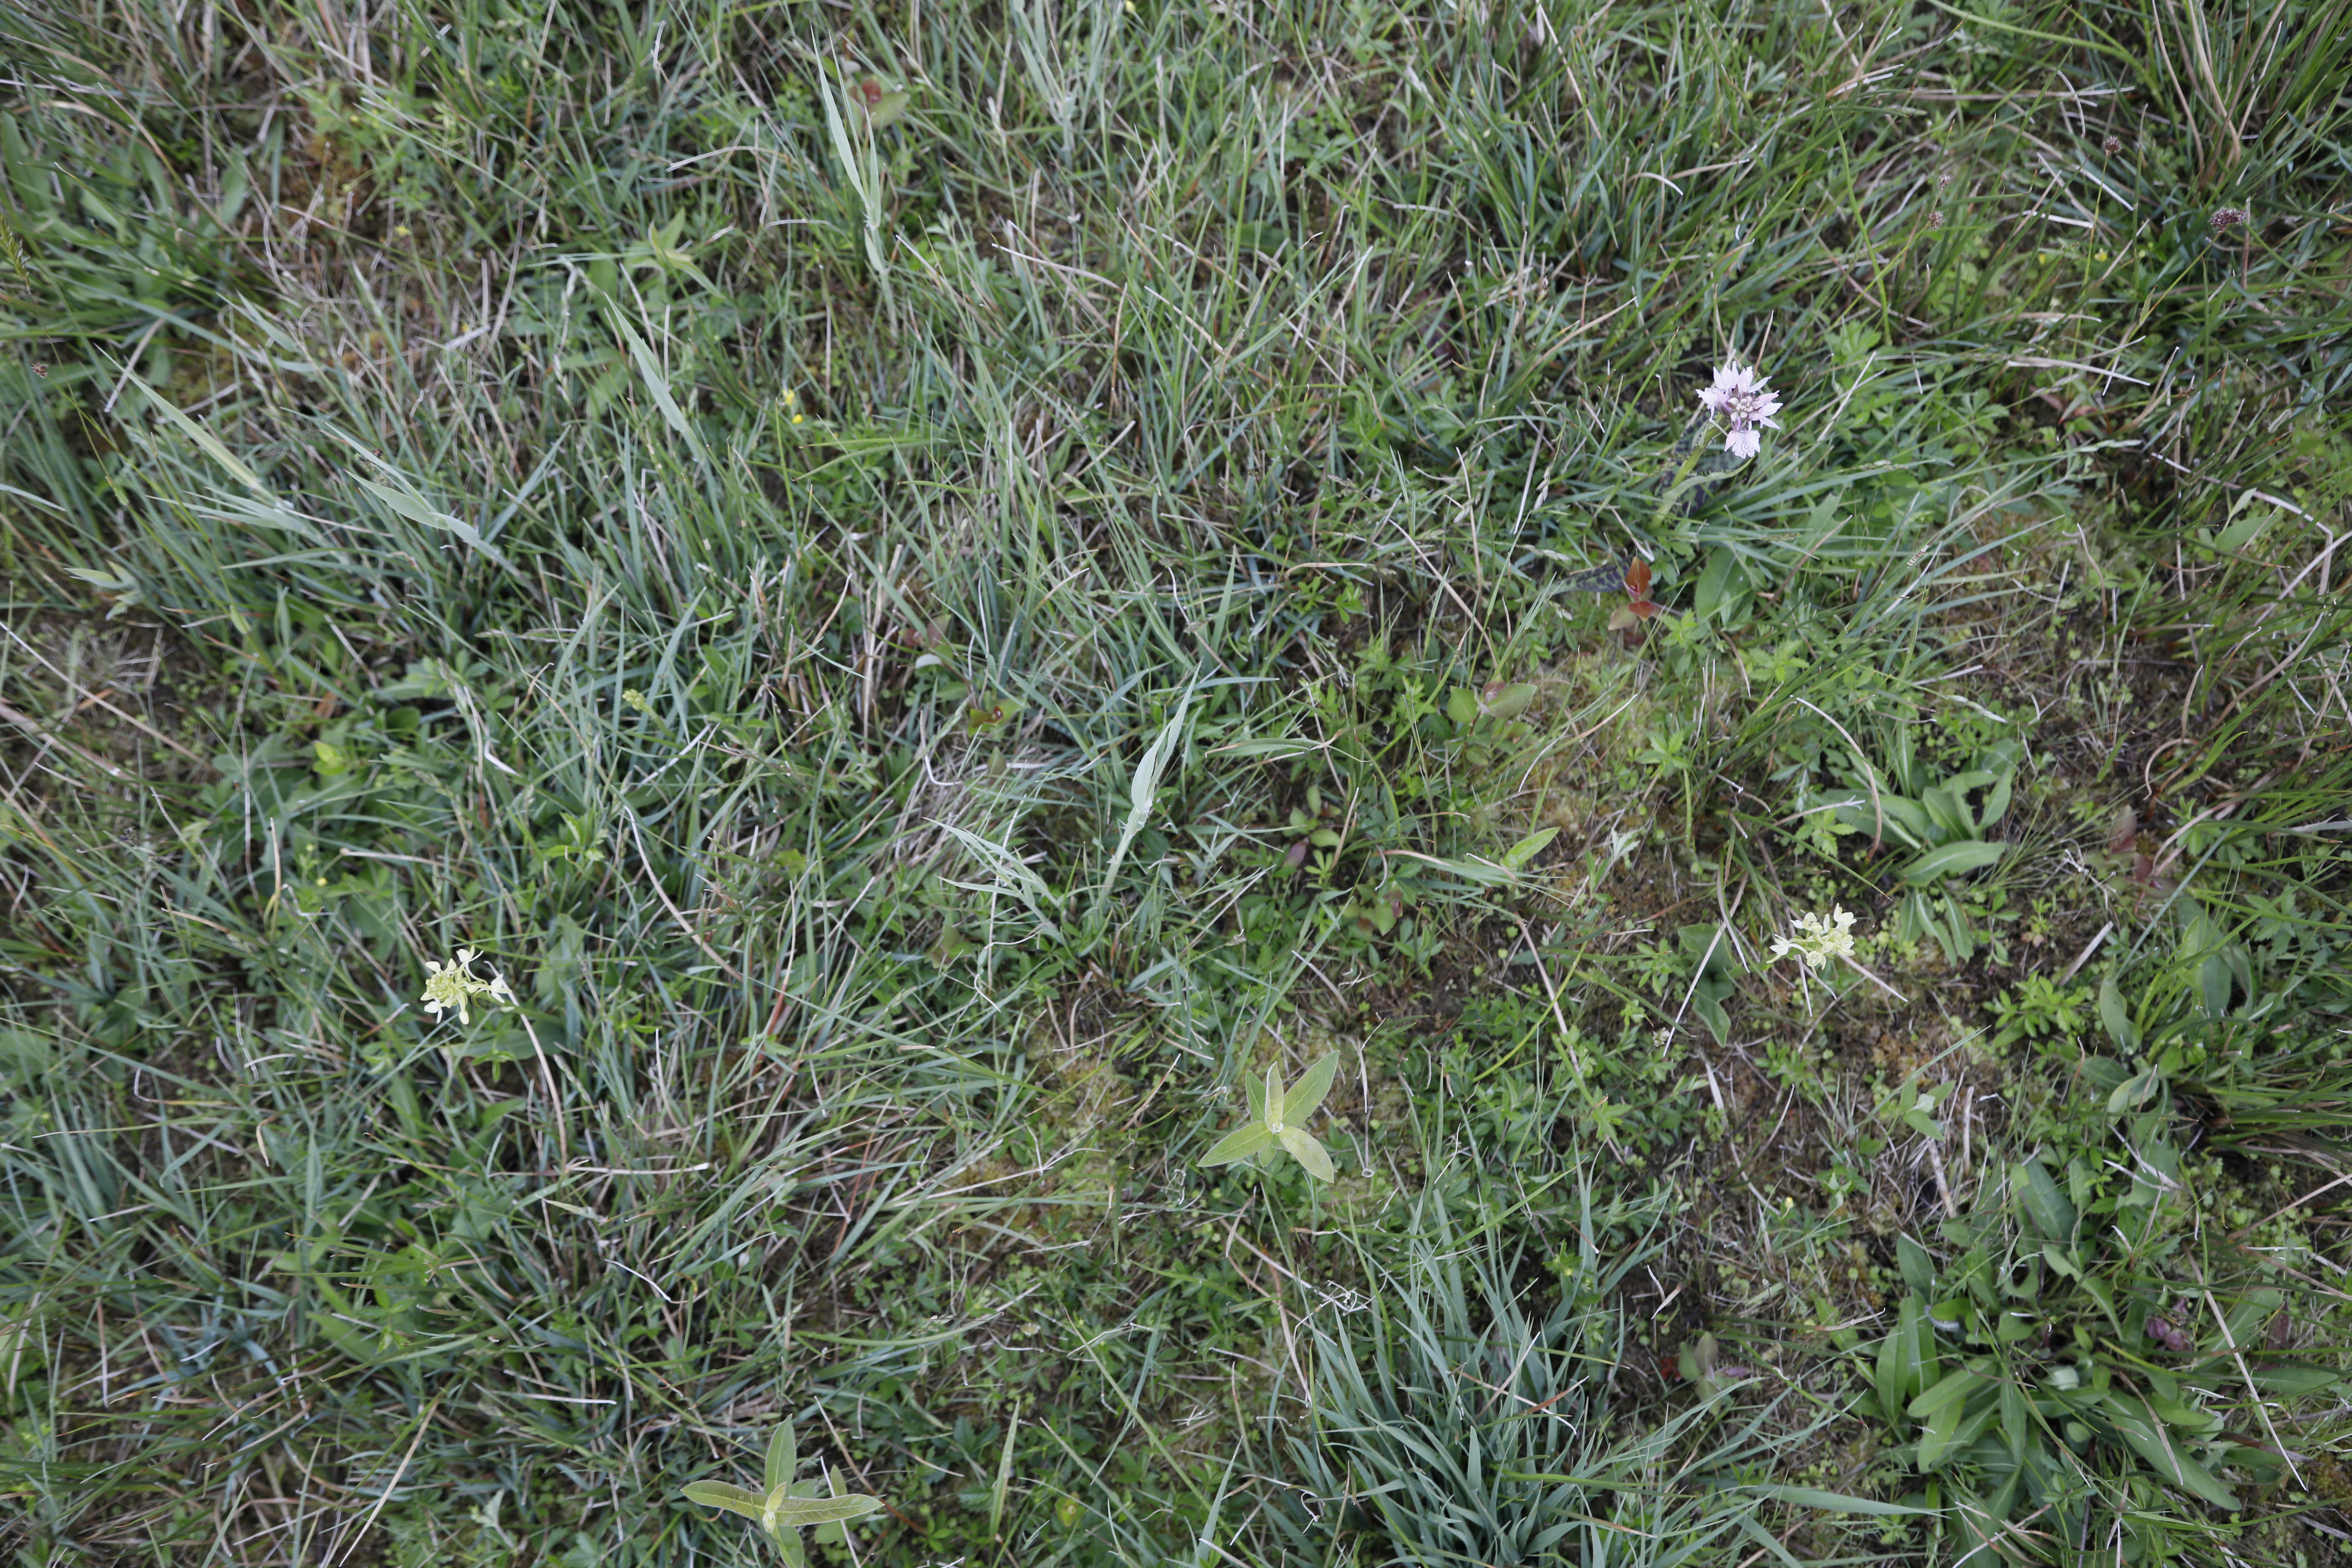
Plant species: Dactylorhiza maculata, Platanthera bifolia